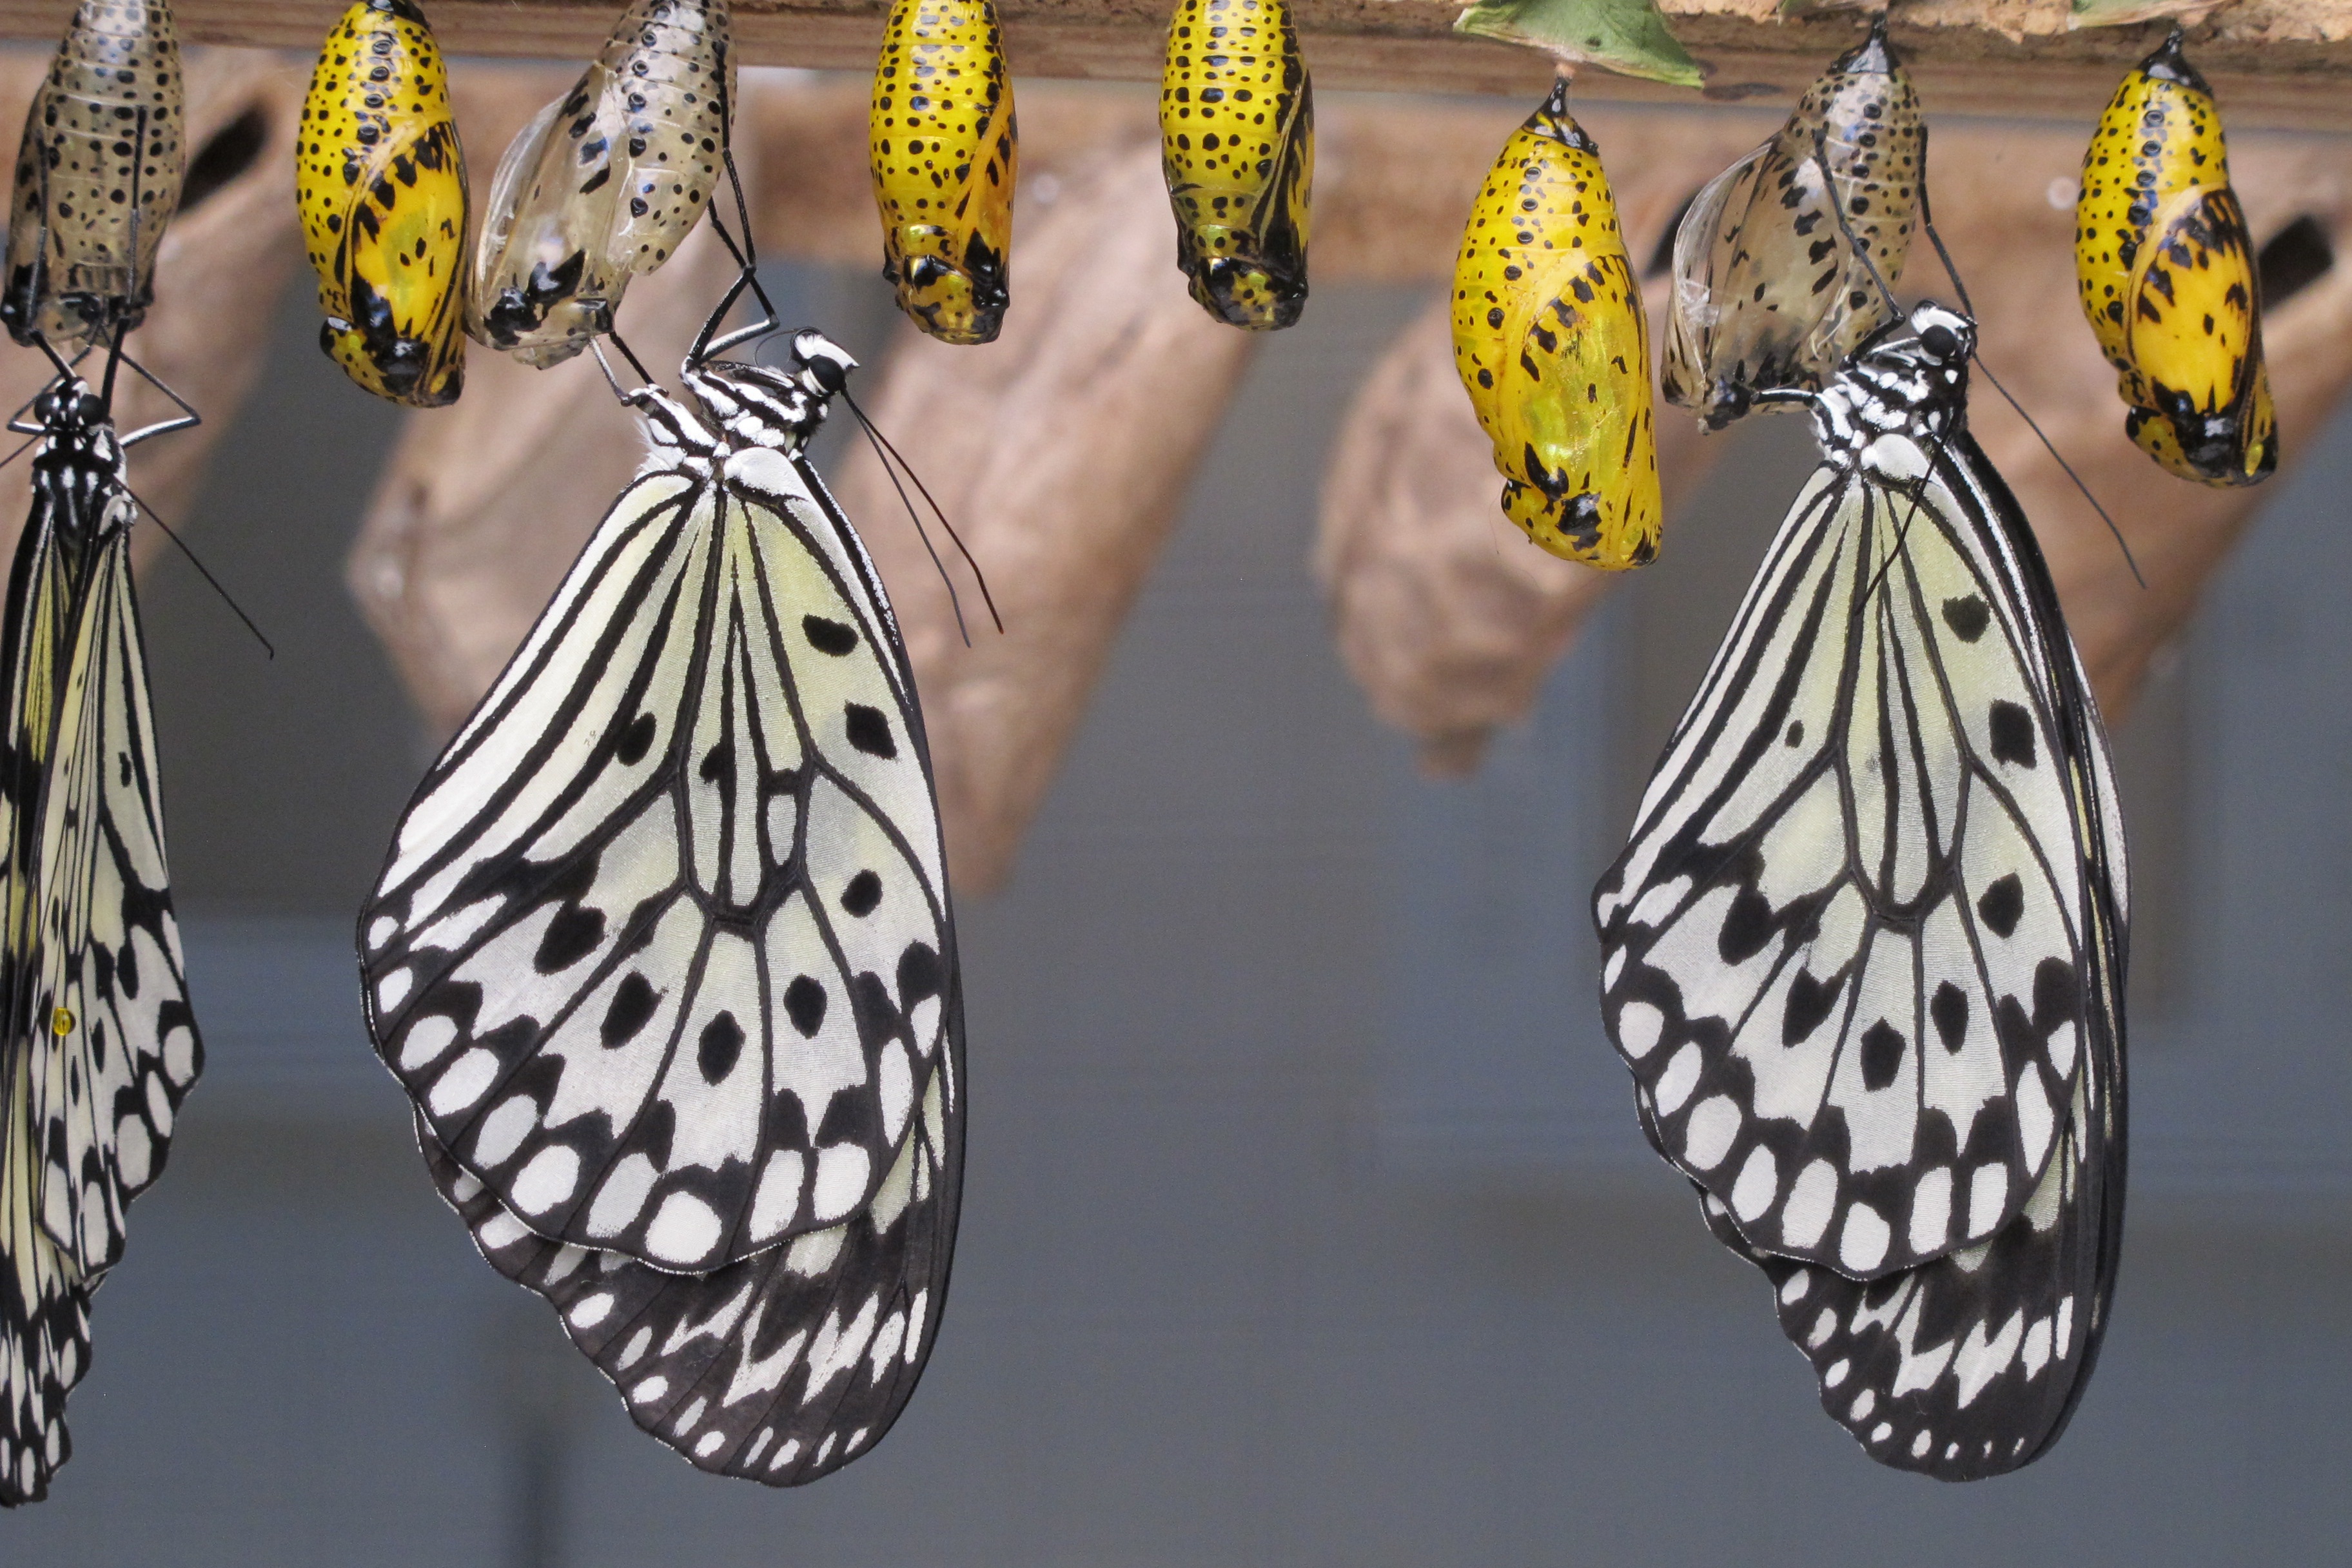
wing, pattern, insect, butterfly, invertebrate, monarch butterfly, butterflies, islands, canary islands, pollinator, moths and butterflies